Embarcadero Plaza

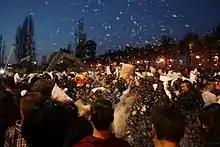
Great San Francisco Pillow Fight (2012)

During the early 1990s, the plaza was better known as EMB, one of the world's premier street skateboarding sites. Formal athletic ceremonies and rallies have also occurred in the plaza, including the retirement of Joe Montana (1995), attended by an estimated 25,000 people; the commemoration of Barry Bonds becoming the all-time home run leader (2007); and as the site of Super Bowl City, a "fan village" for attendees of Super Bowl 50 (2016) at Levi's Stadium in distant Santa Clara. Because of its size, the plaza is also frequently used for political rallies, including the Occupy San Francisco protest which took over the plaza for several months in 2011.